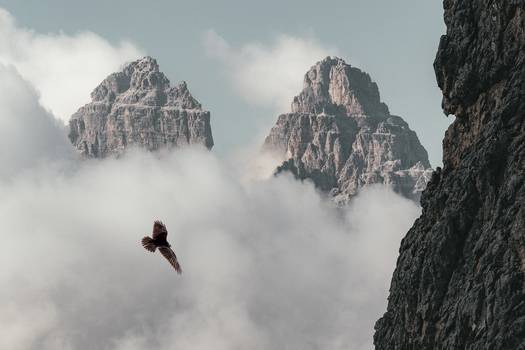
Label: No Watermark